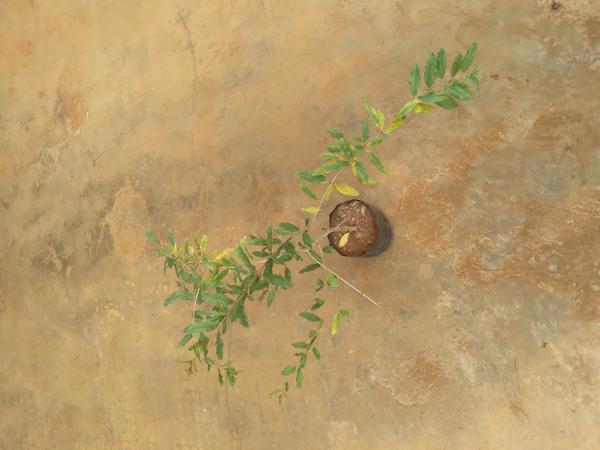
Plant: Pomegranate